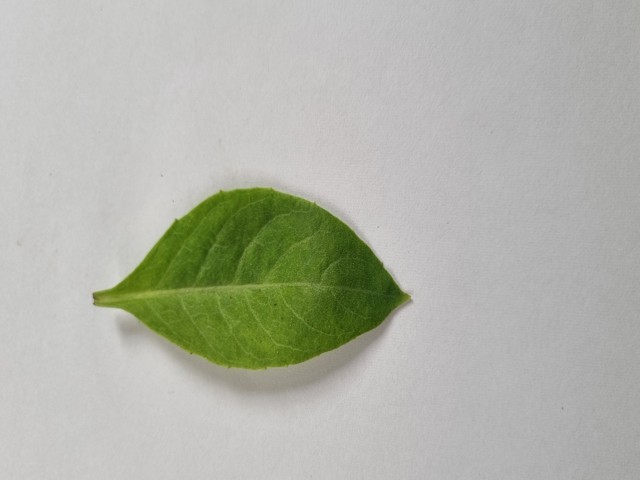
Plant: gainura